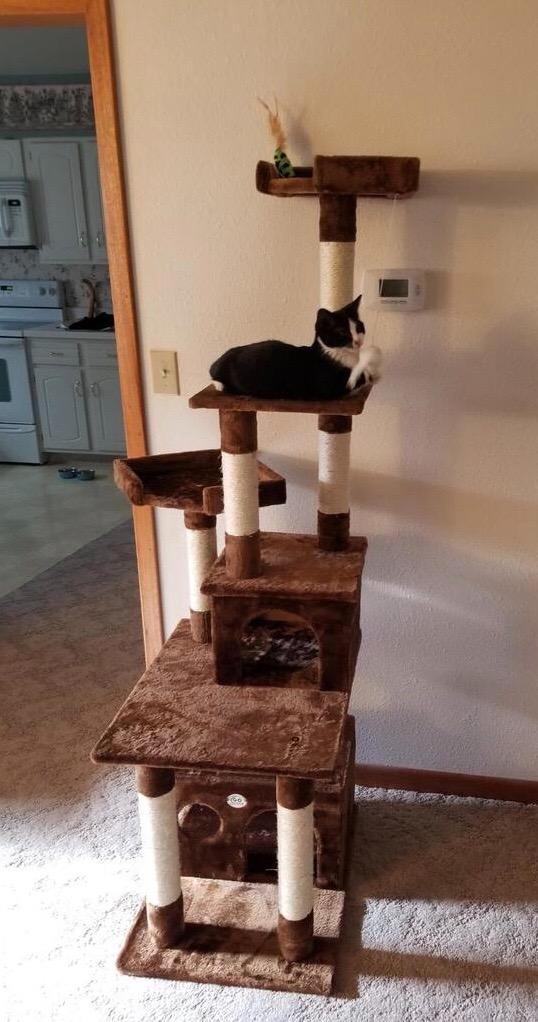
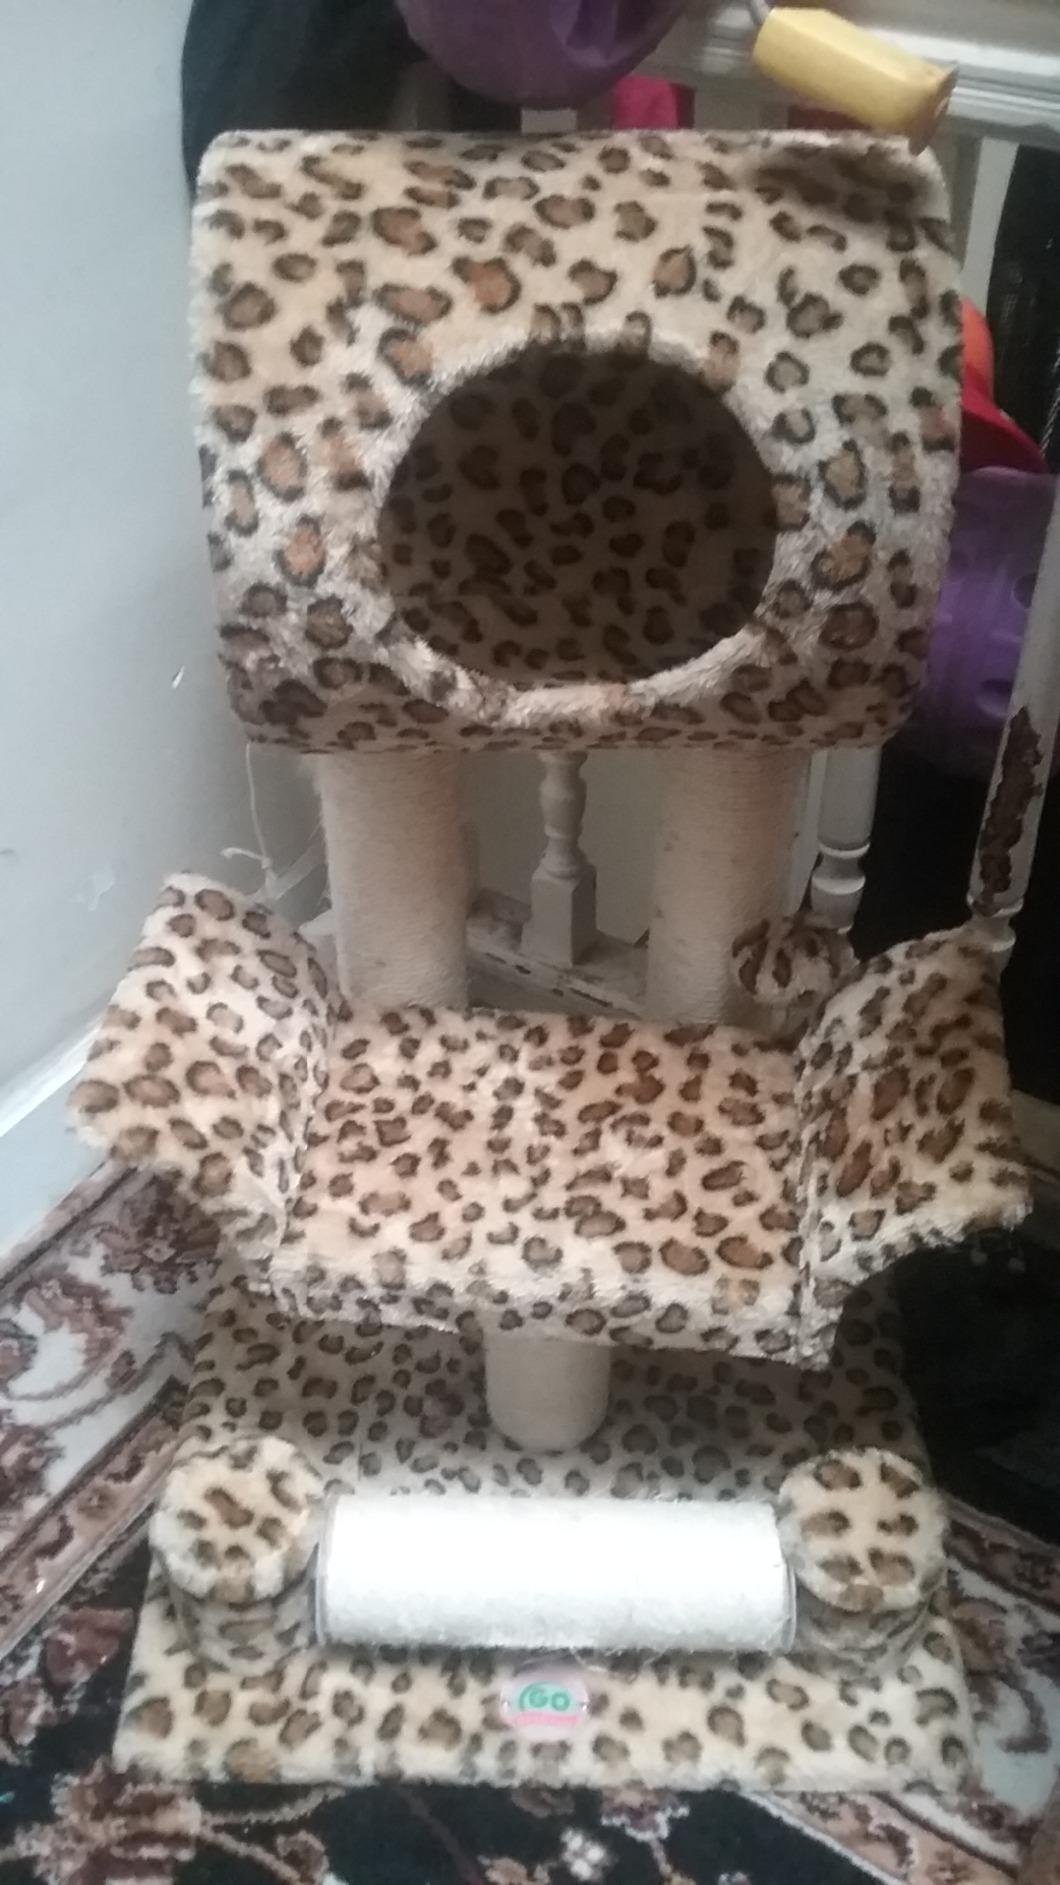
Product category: items_cat tree
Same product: no